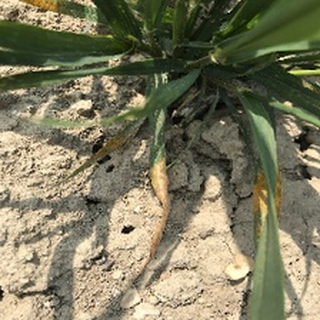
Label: wheat_yellow_rust